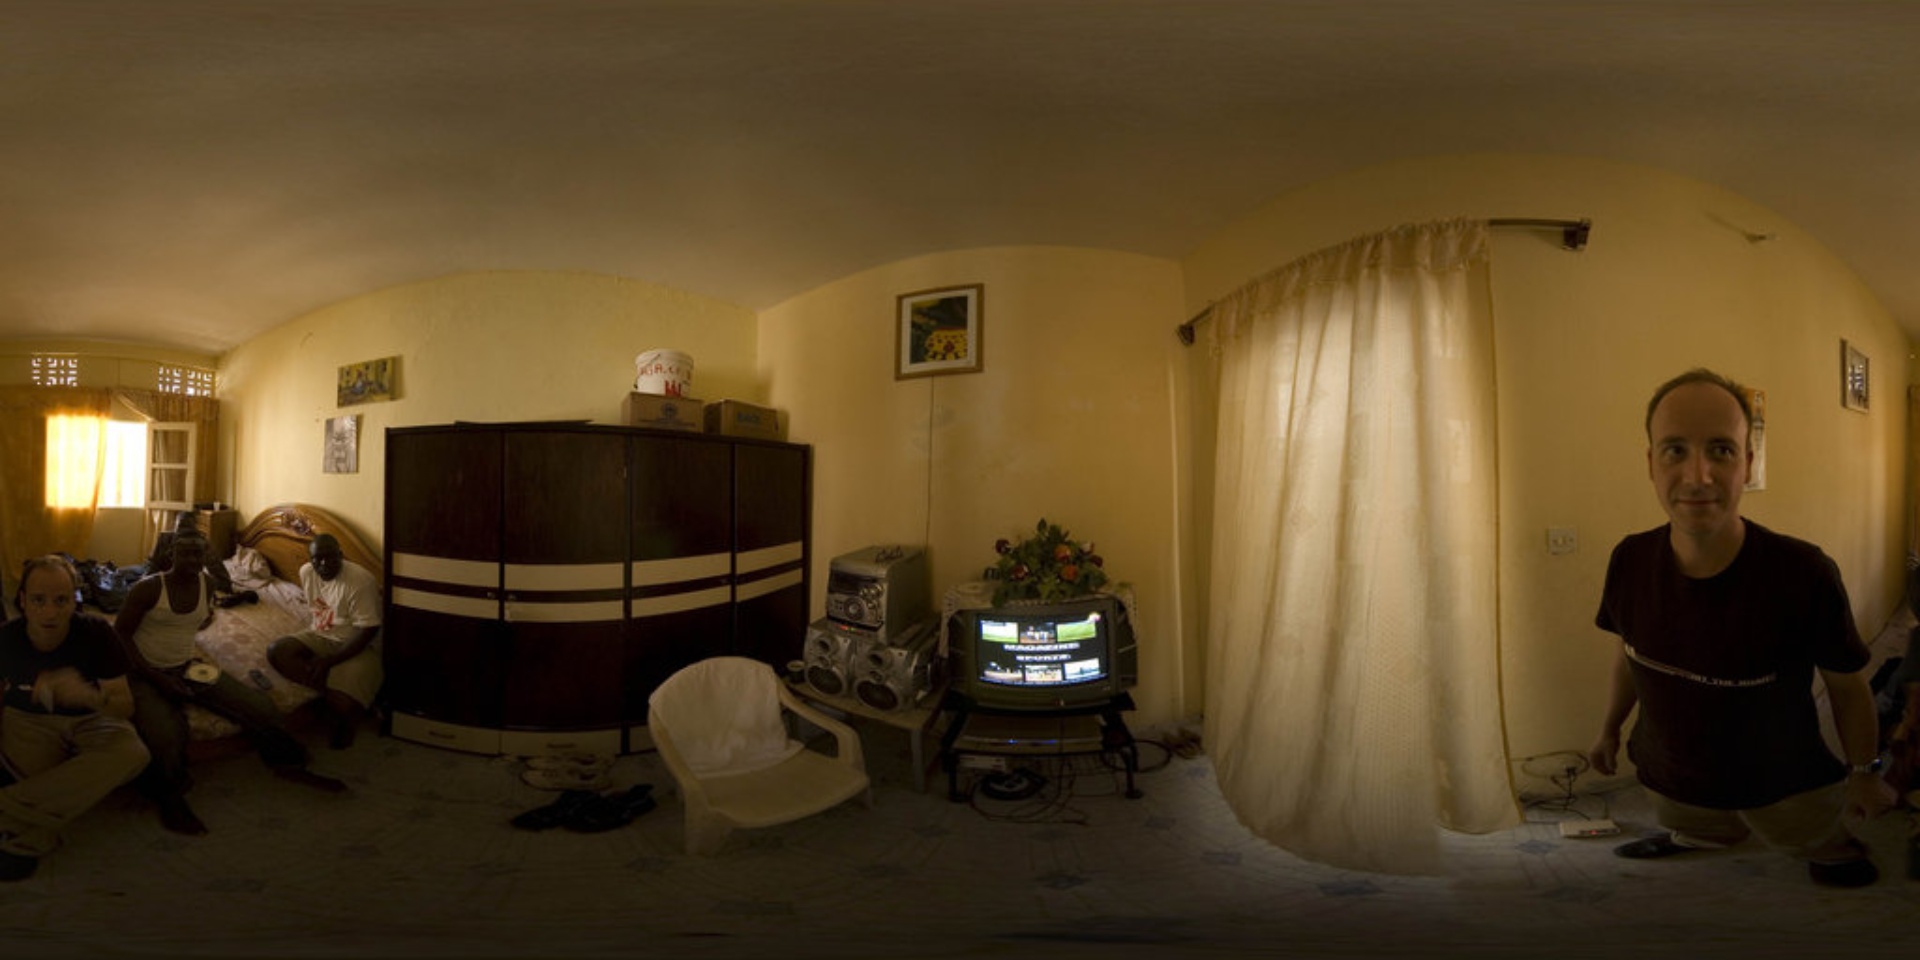
Referred object: the white plastic chair near the TV

Referred object: the white plastic chair